Omari Johnson

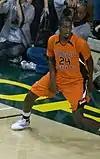
Omari Johnson played for Oregon State between 2007 and 2011.

After considering offers from Wyoming, South Florida and Long Beach State, Johnson verbally committed to Oregon State. He stated that the fact that Corvallis is a college town was his motive behind choosing Oregon State, along with him feeling needed by his future teammates and having the opportunity to compete against top talent in Pac-10. He achieved a career-high performance in scoring with 19 points as a freshman, as the Beavers lost 76–63 to Arizona. He tied that feature as a sophomore, also recording his first double-double, with 10 rebounds, helping his team get past Nebraska with a narrow 64–63 win.